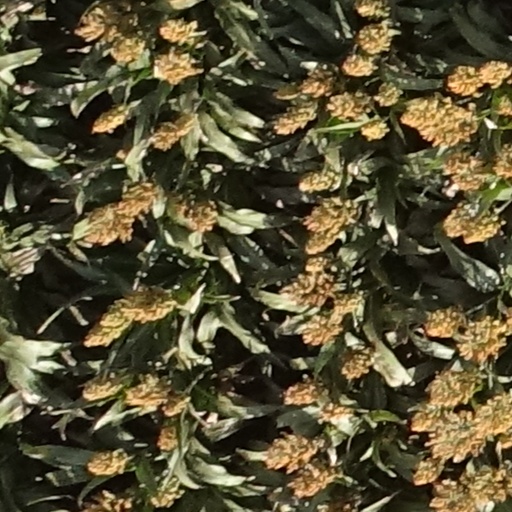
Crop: sorghum